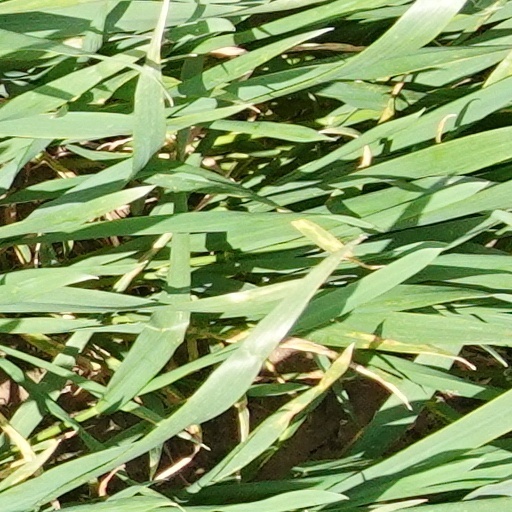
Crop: wheat